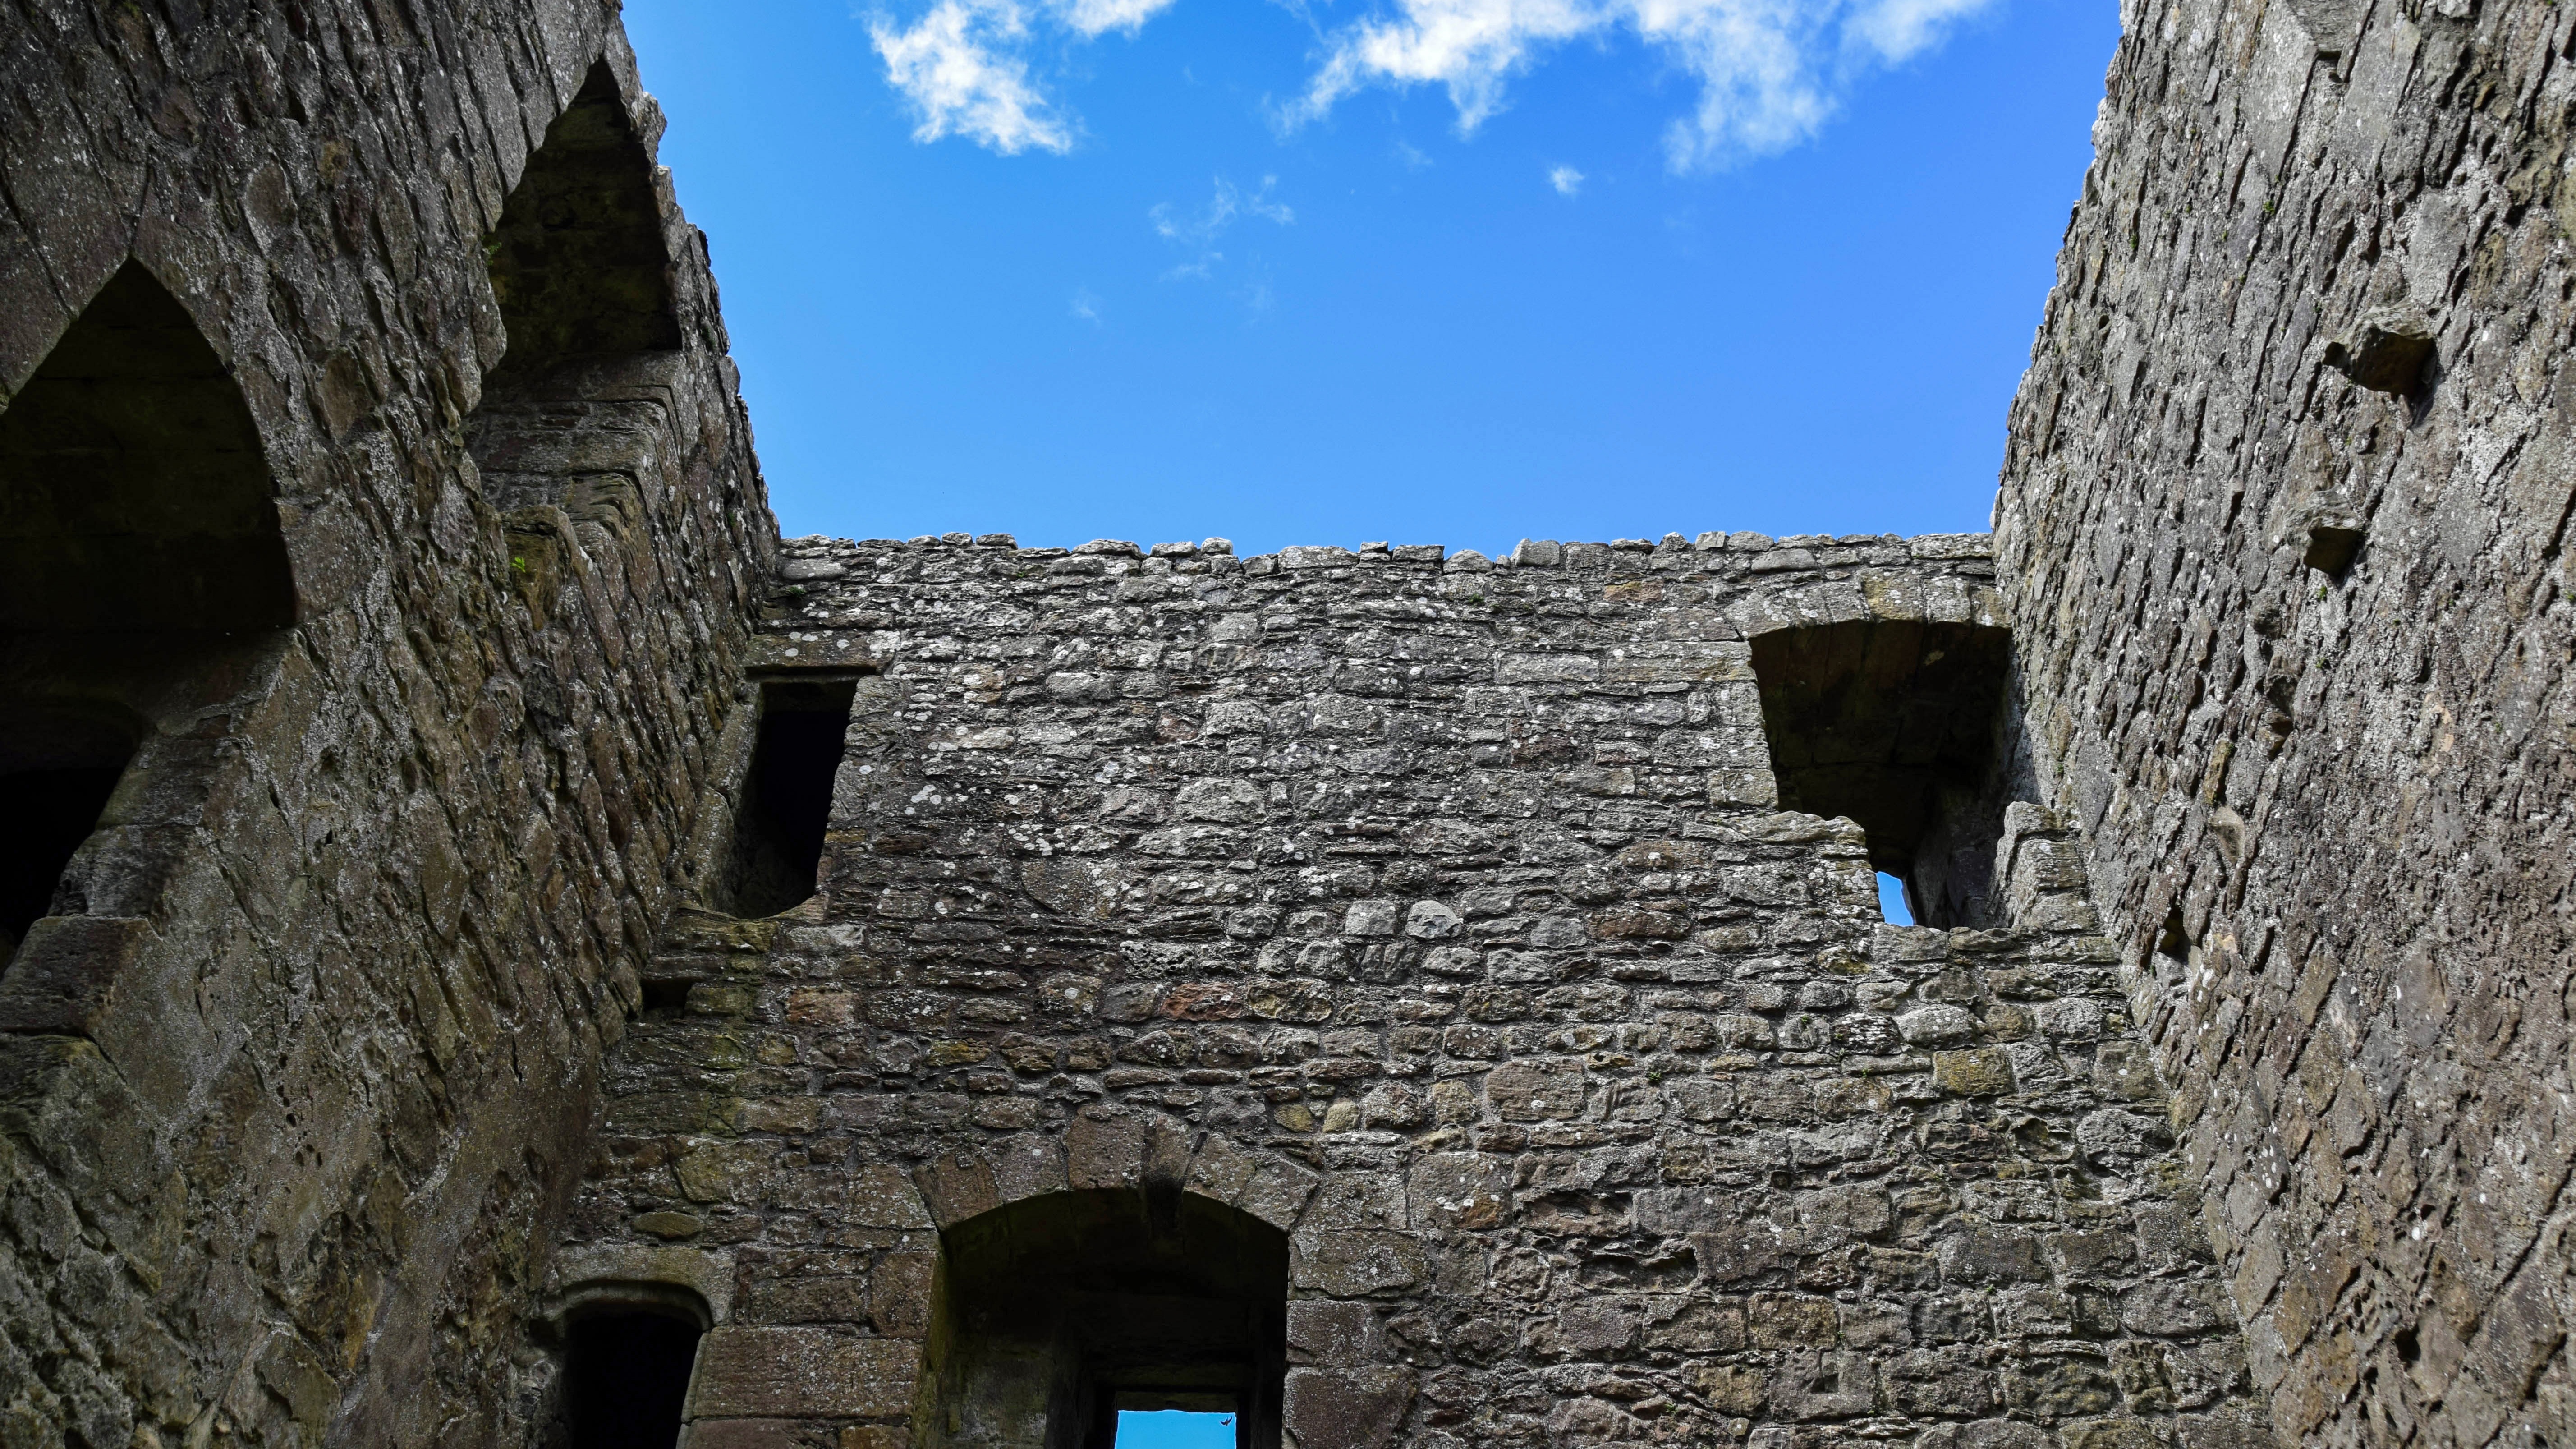
rock, architecture, building, wall, formation, arch, tower, island, castle, decay, fortification, england, temple, ruins, monastery, scotland, middle ages, archaeological site, substantiate, burgruine, loch leven castle, historic site, ancient history